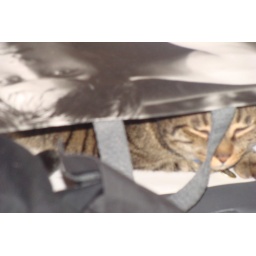
bobo bein cute hiding in a shopping bag